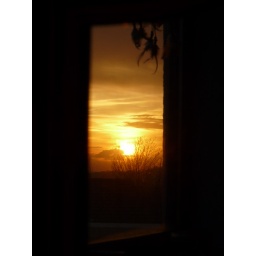
This was the reflection in my mirror of the sunrise through my bedroom window